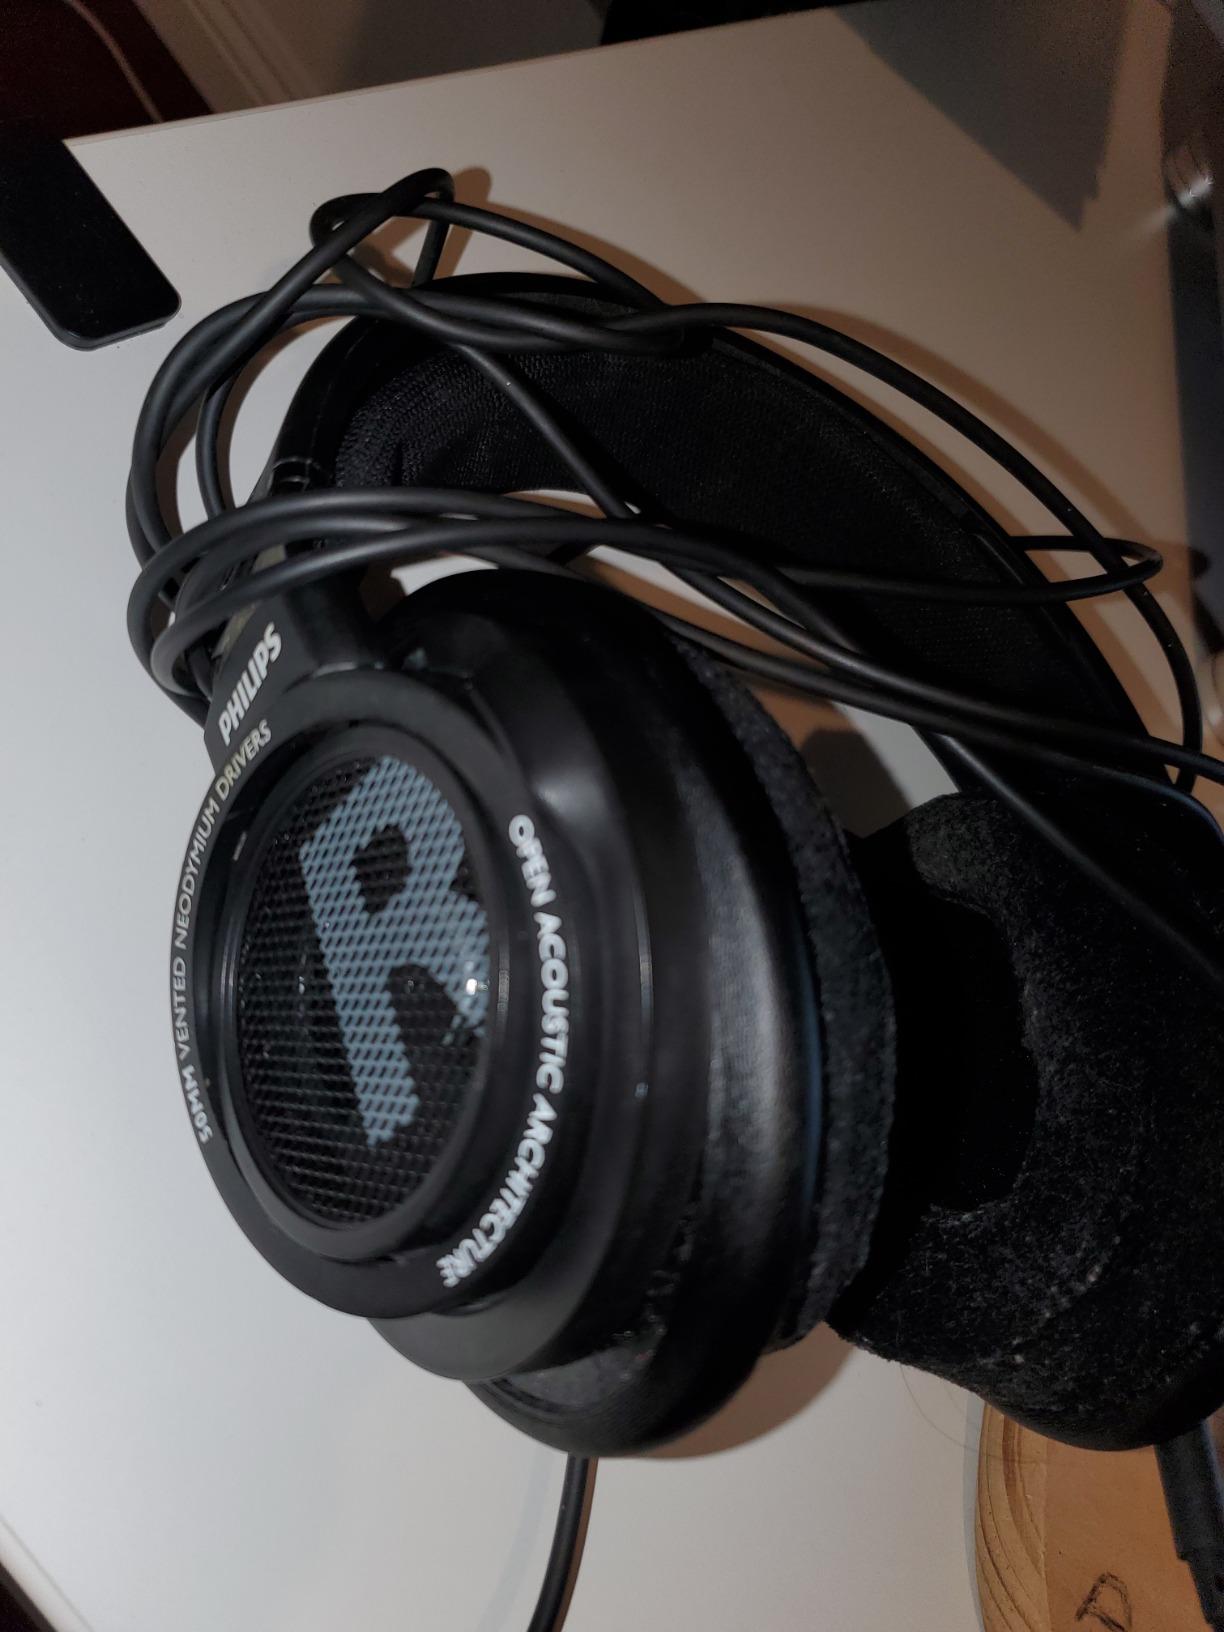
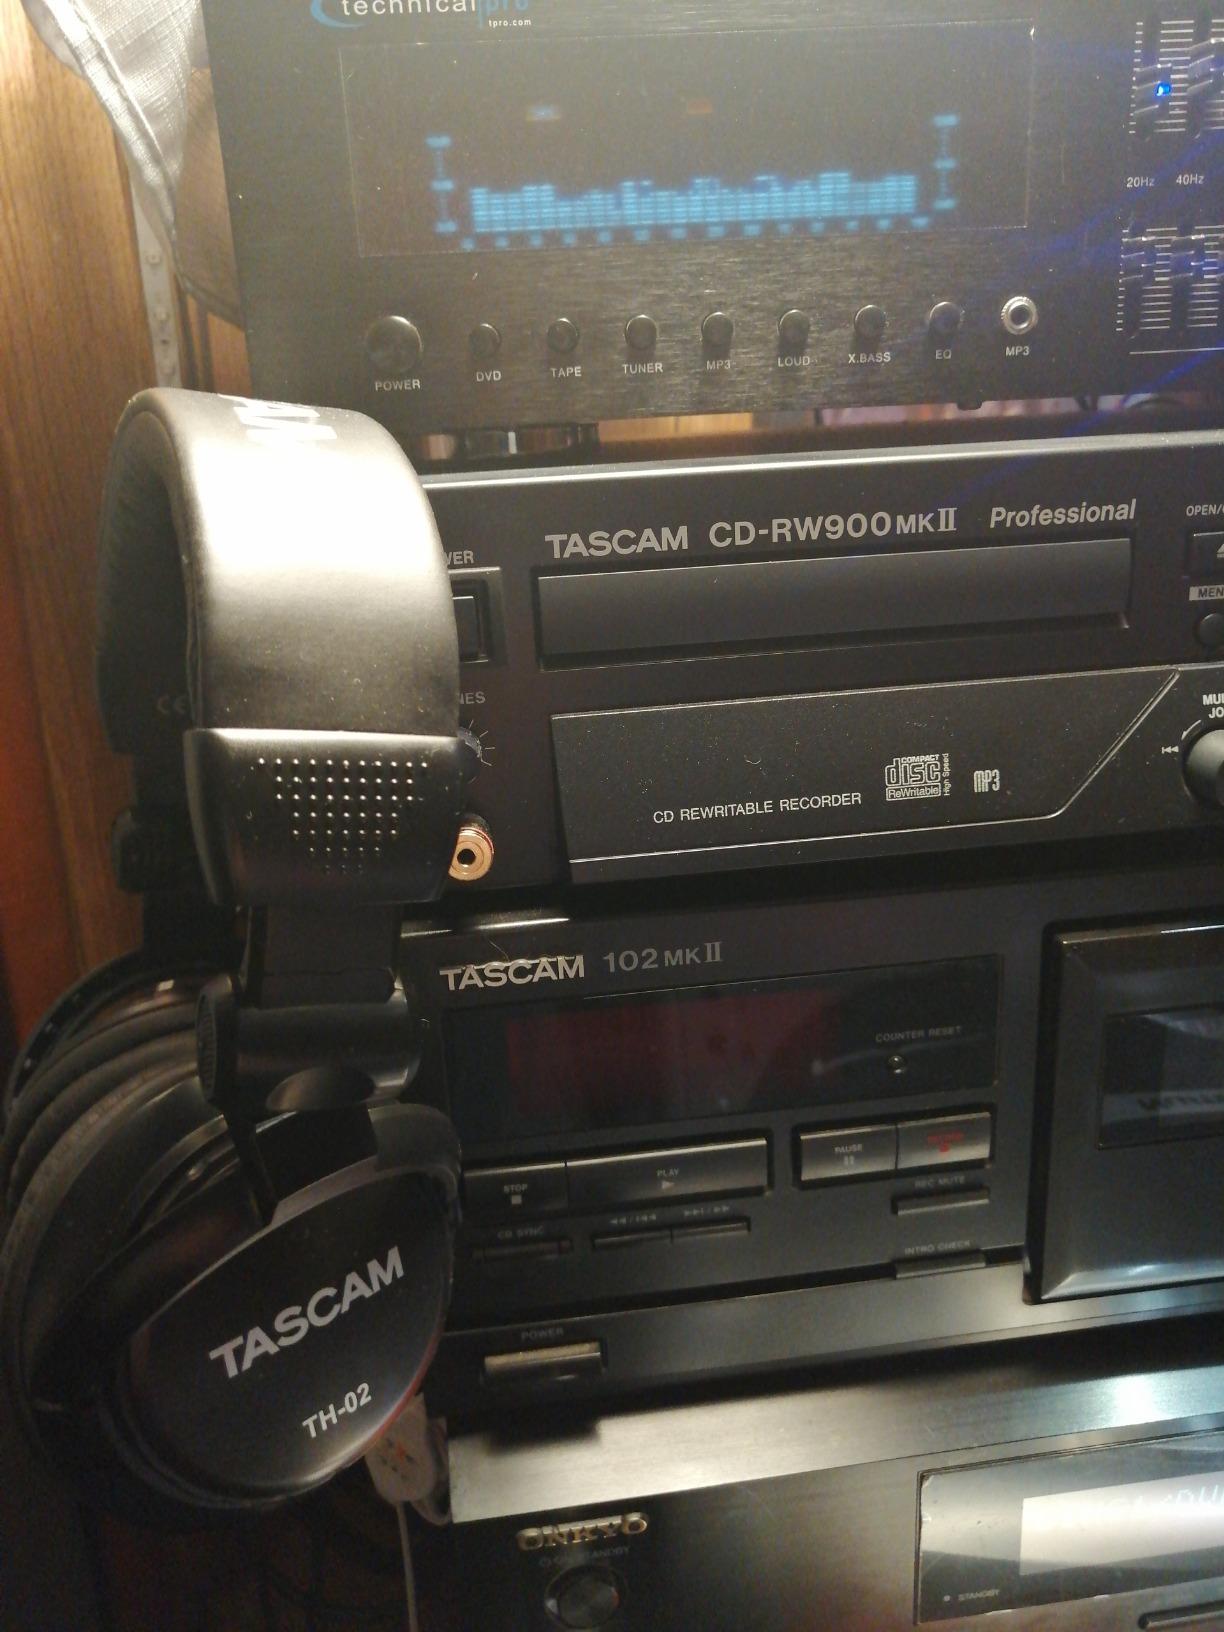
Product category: headphones
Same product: no